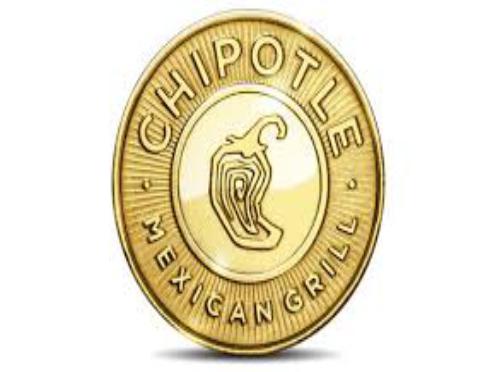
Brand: Chipotle Mexican Grill-2
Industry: Clothes